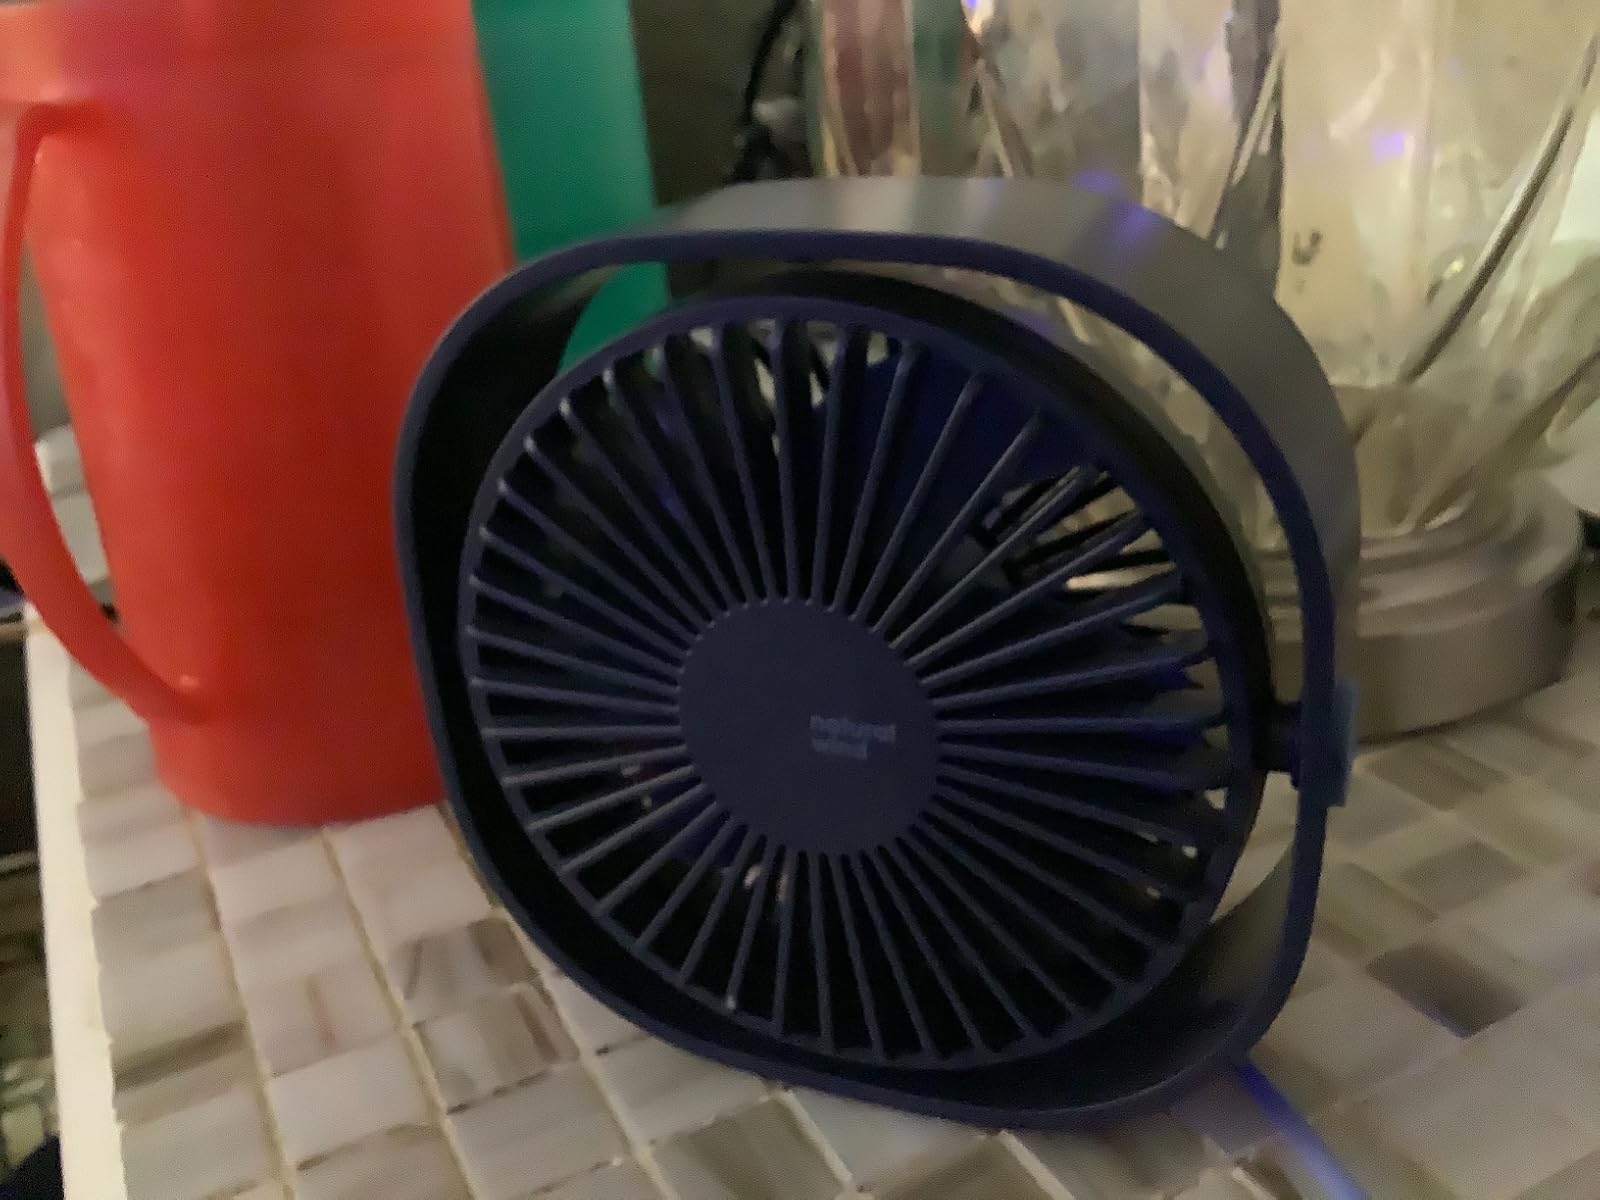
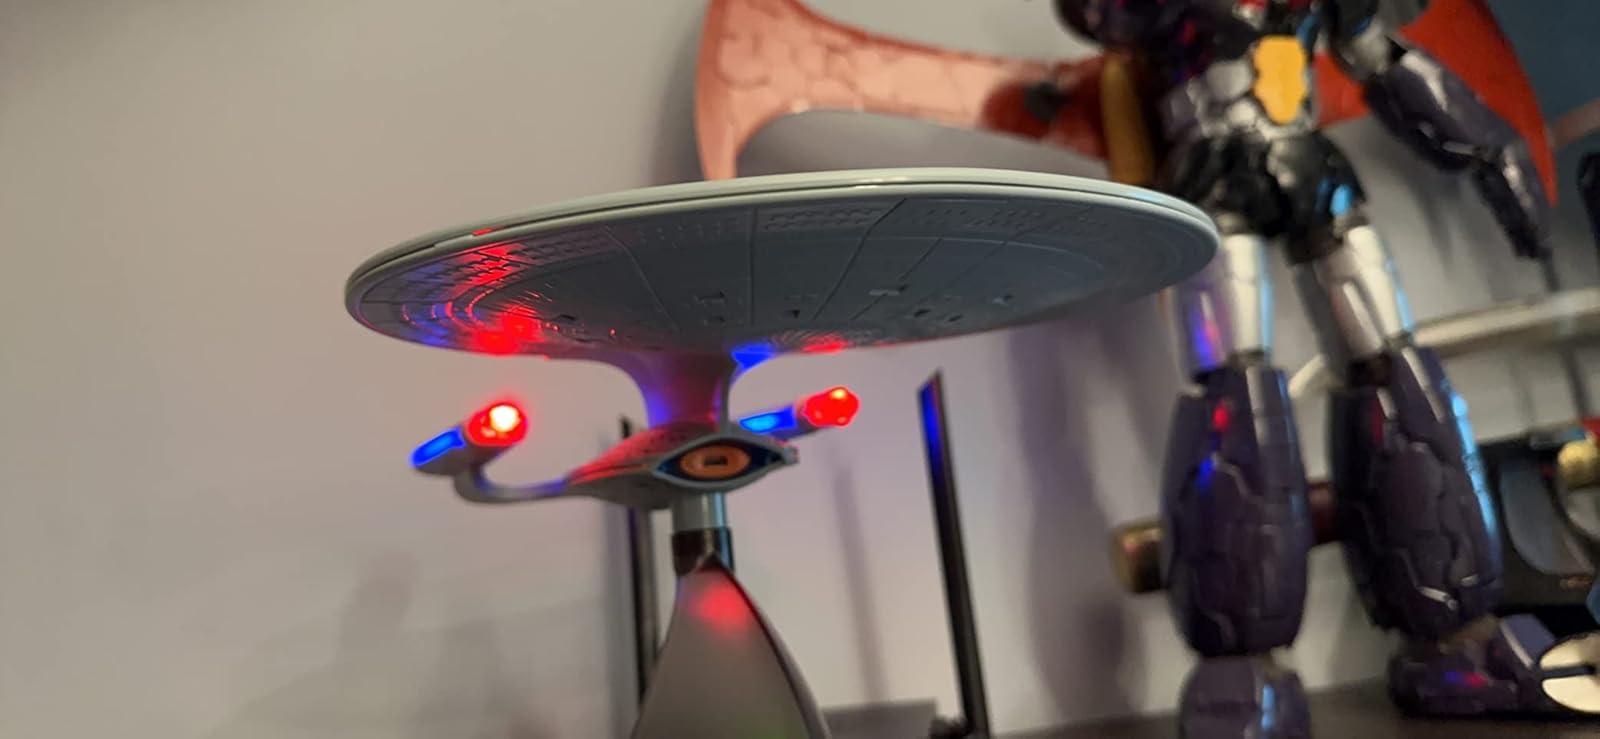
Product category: fan
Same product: no